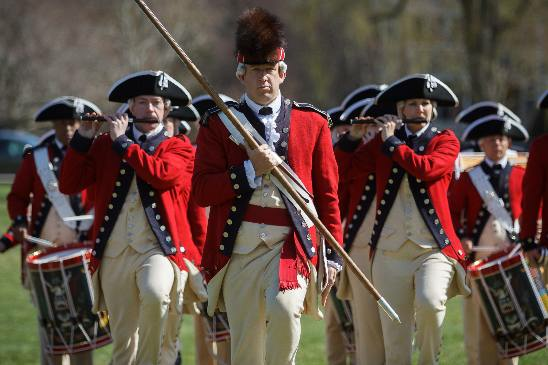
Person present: Yes